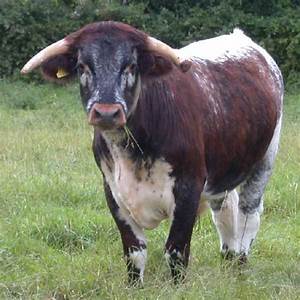
Label: cow